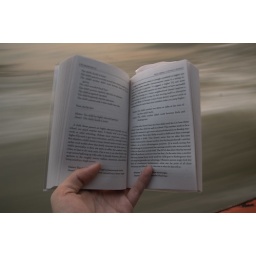
Reading a book on a speeding boat over the water.